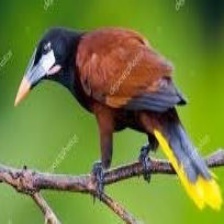
Species: CRESTED OROPENDOLA
Scientific name: PSAROCOLIUS DECUMANUS